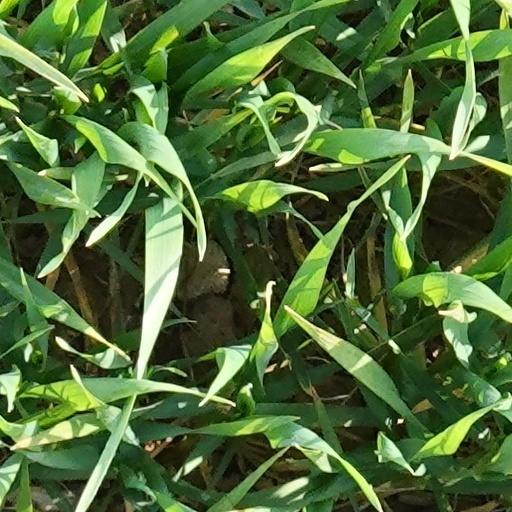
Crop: wheat